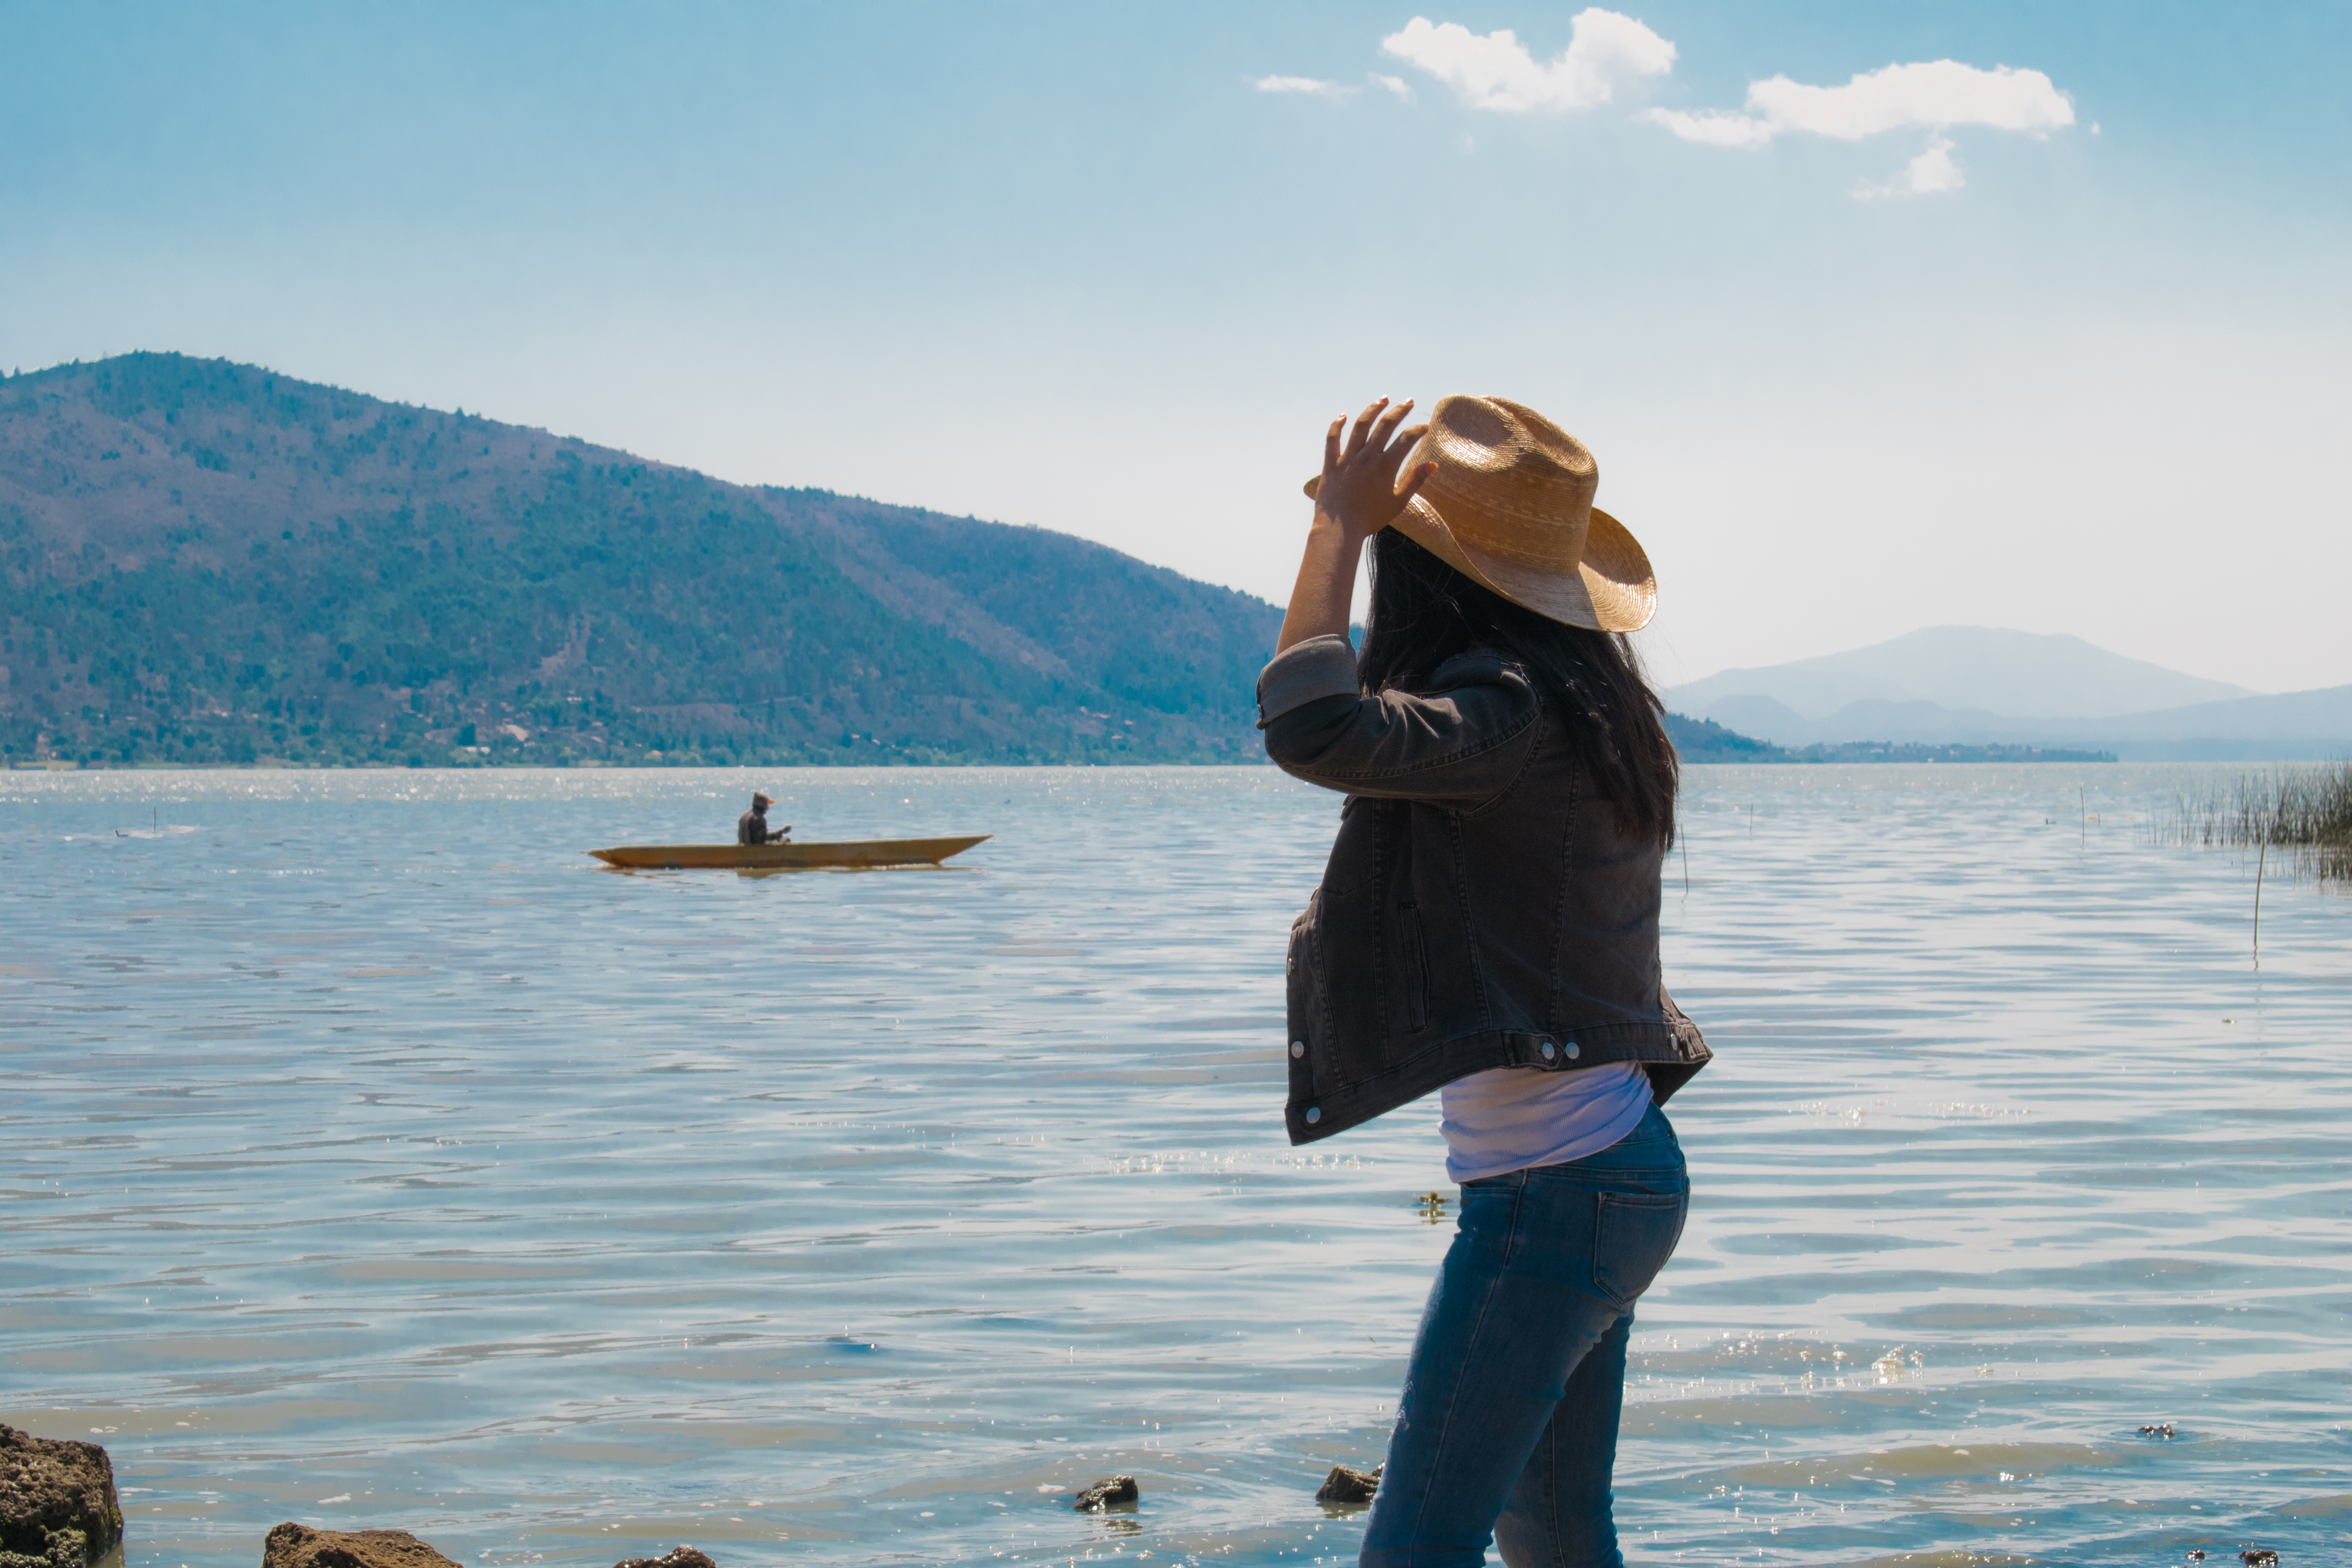
lake, canoe, girl, nature, water, sky, body of water, sea, mountainous landforms, vacation, loch, cloud, fun, mountain, shore, ocean, reflection, tourism, horizon, calm, beach, tree, reservoir, leisure, river, hill, coast